Dawn Richard

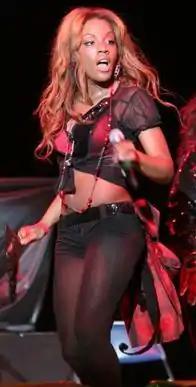
Richard with Danity Kane in 2006

Richard's significant opportunity arose in 2004 at the age of 21 when she auditioned for the MTV series Making the Band 3 in Orlando, ultimately being selected to vie for a position in Combs' upcoming girl group. After the negotiated release from her contract with Yeah! Brother Records, she elevated her career by signing with Bad Boy Worldwide Entertainment. She beat out numerous contestants to secure herself a spot, along with Aubrey O'Day, Aundrea Fimbres, Wanita Woodgett (also known as "D. Woods"), and Shannon Bex.